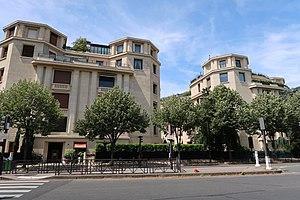
Immeubles Walter, porte de la Muette (Paris, 16e).
Le boulevard Suchet est un boulevard du 16ᵉ arrondissement de Paris. C'est une partie des boulevards des Maréchaux.
Les immeubles Walter sont un ensemble immobilier de rapport de luxe situés porte de la Muette dans le 16ᵉ arrondissement de Paris en France.
La place de Colombie est une voie située dans le quartier de la Muette et le quartier de la Porte-Dauphine du 16ᵉ arrondissement de Paris.